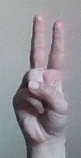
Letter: taa